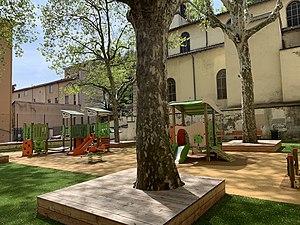
Jardin Saint-Eucher (Lyon).
La rue Eugène-Pons est une voie de circulation située dans le 4ᵉ arrondissement de Lyon en France.